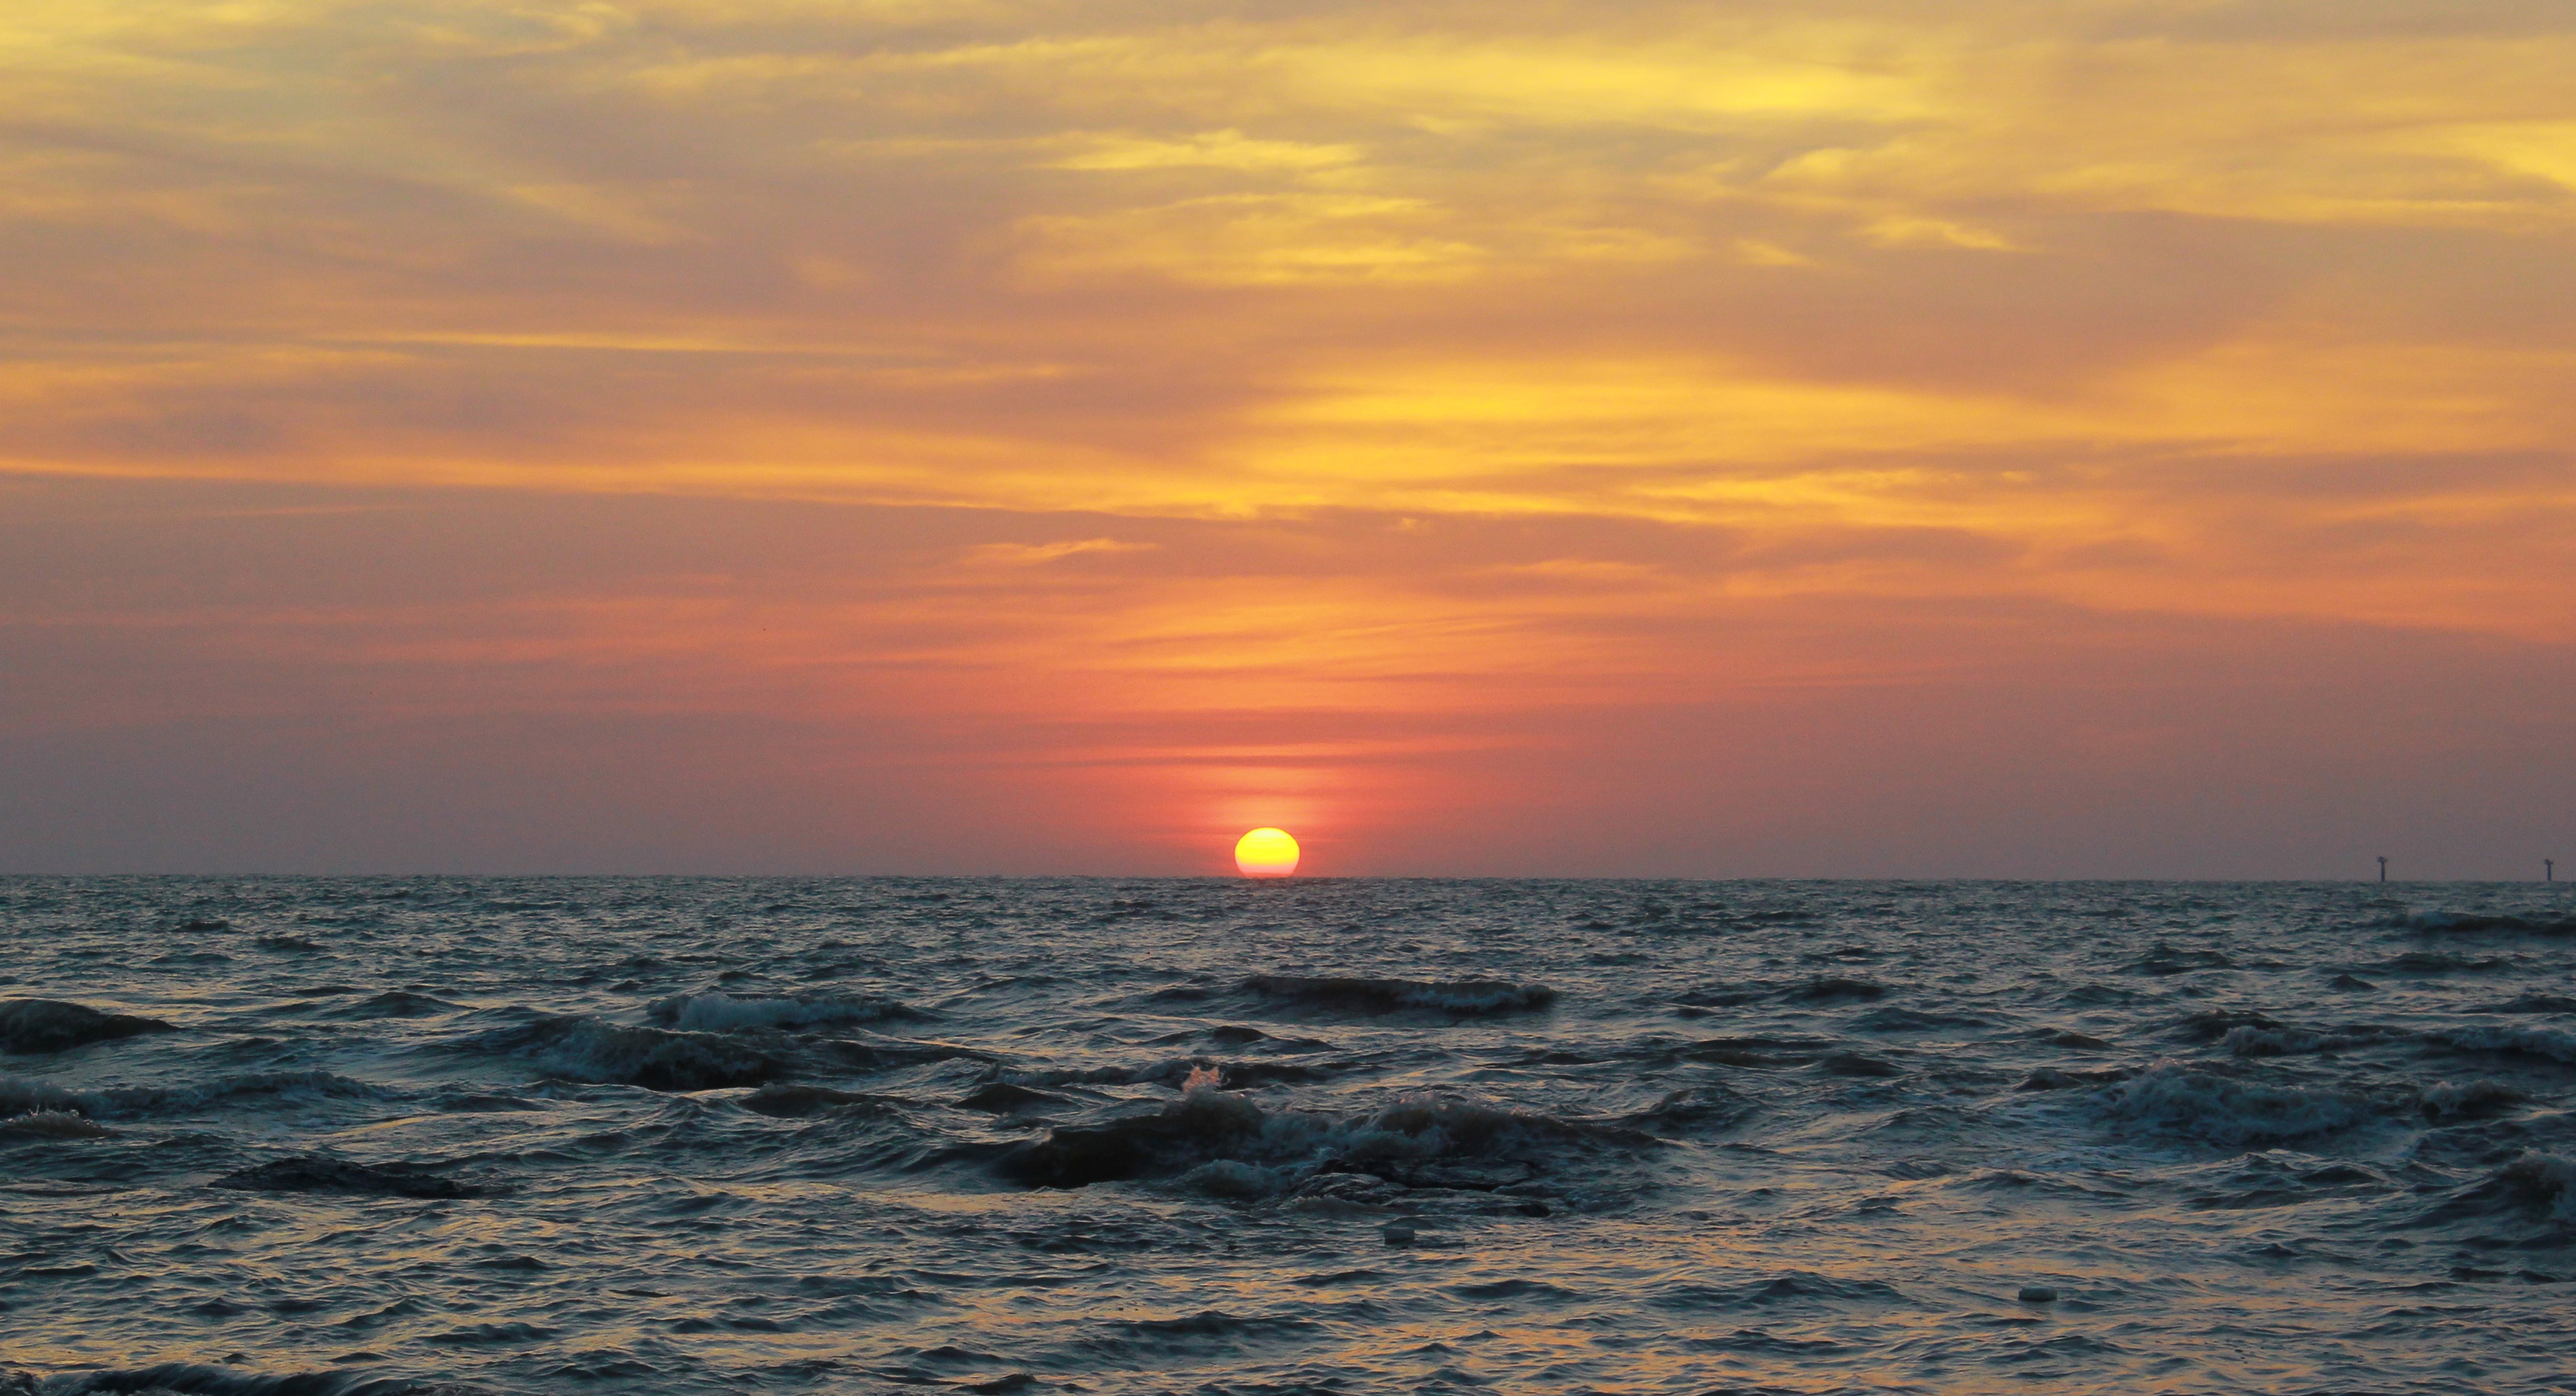
beach, sea, coast, nature, ocean, horizon, cloud, sky, sun, sunrise, sunset, sunlight, morning, shore, wave, dawn, dusk, evening, orange, scenic, scenery, colorful, waves, clouds, beautiful, afterglow, wind wave